Alfred Tischbauer

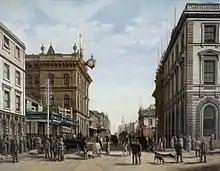
George Street, Sydney, 1883, by Alfred Tischbauer

In 1883 he showed an oil painting of George Street, Sydney, in the third annual NSW Art Society exhibition. This was held at the Sydney Town Hall, after being postponed by the destruction of the Garden Palace due to fire. This painting is now held by the Library of New South Wales. Two other known paintings depict the Art Gallery of NSW while in the fine arts’ building designed by W.W. Wardell. This had been erected at the entrance to the Botanic Gardens for the 1879–80 Sydney International Exhibition and escaped destruction in the 1882 fire that consumed the building.